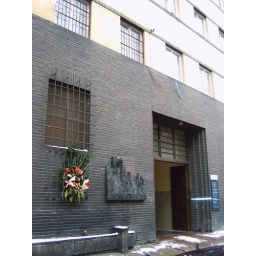
Gestapo seat at the Pomorska street in Cracow